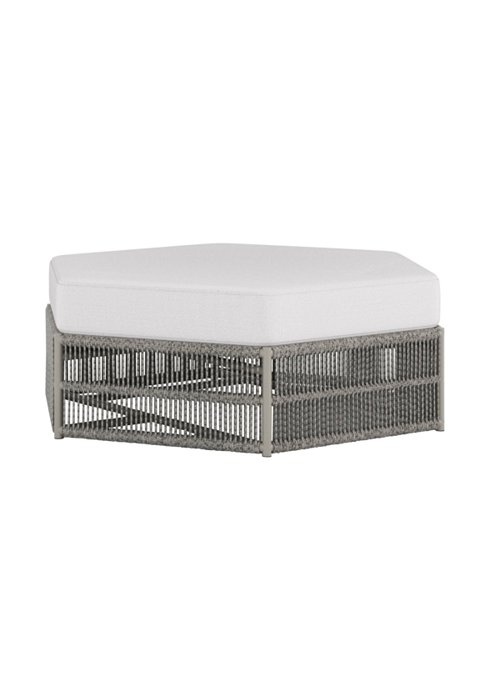
Tropitone SIX Cushion Hex Ottoman
Experience ultimate in comfort with the Six Cushion Ottoman, designed with sophistication at its core. The Six ottoman seamlessly fuses distinctive style with unmatched functionality, featuring a hexagonal design that not only adds a touch of uniqueness but the creation of an open and inviting seating arrangement. Available in Gray Taupe Rope and Taupe Frame Finish.
Brand: Tropitone
Category: Furniture > Outdoor Furniture > Outdoor Ottomans > Round Ottomans